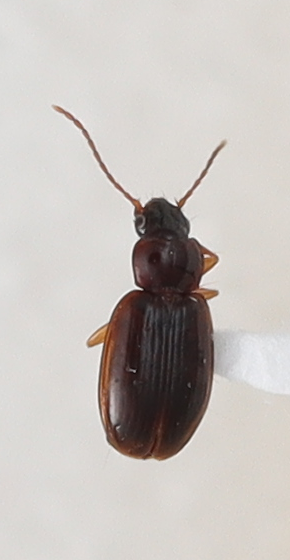
Scientific name: Trechus obtusus
Plot: 13
Trap: E
Collected: 20220518